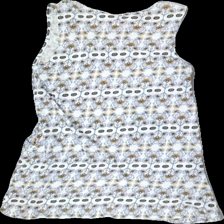
View: back
Type: Dress
Category: Ladies
Brand: Indiska
Colors: White, Yellow, Blue, Purple, Multicolor
Material: 100%cotton
Pattern: Floral print
Cut: V-collar, Regular
Size: M
Season: Summer
Smell: Major
Price range: <50
Recommended usage: Export